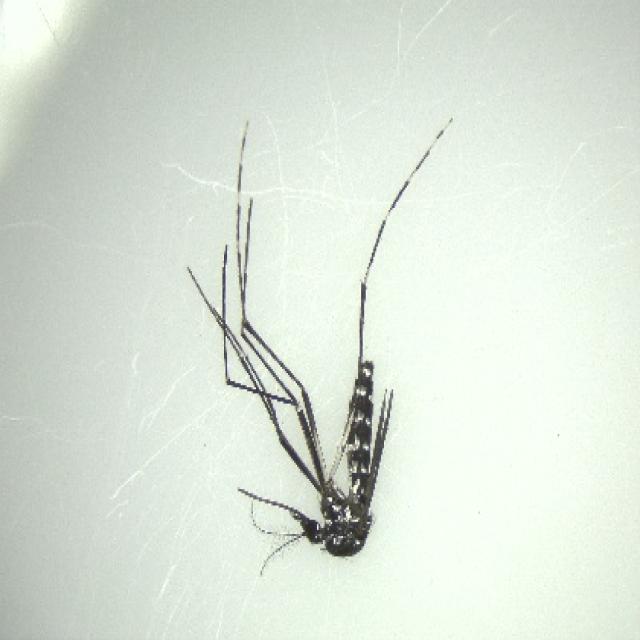
Species: aedes_albopictus